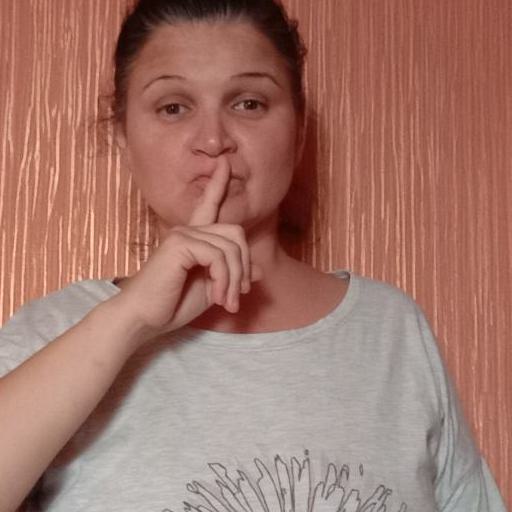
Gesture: mute